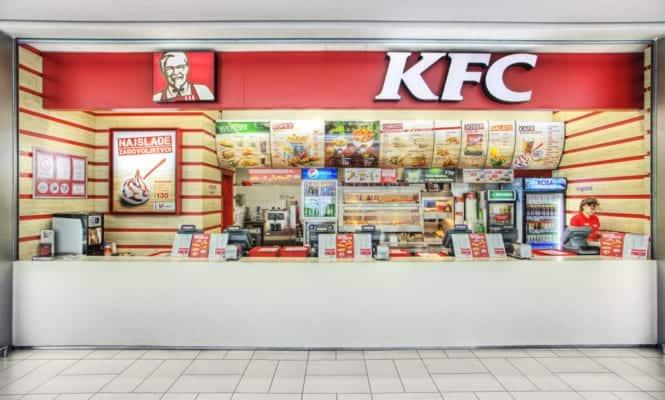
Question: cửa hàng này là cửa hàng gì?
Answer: đây là của hàng kfc